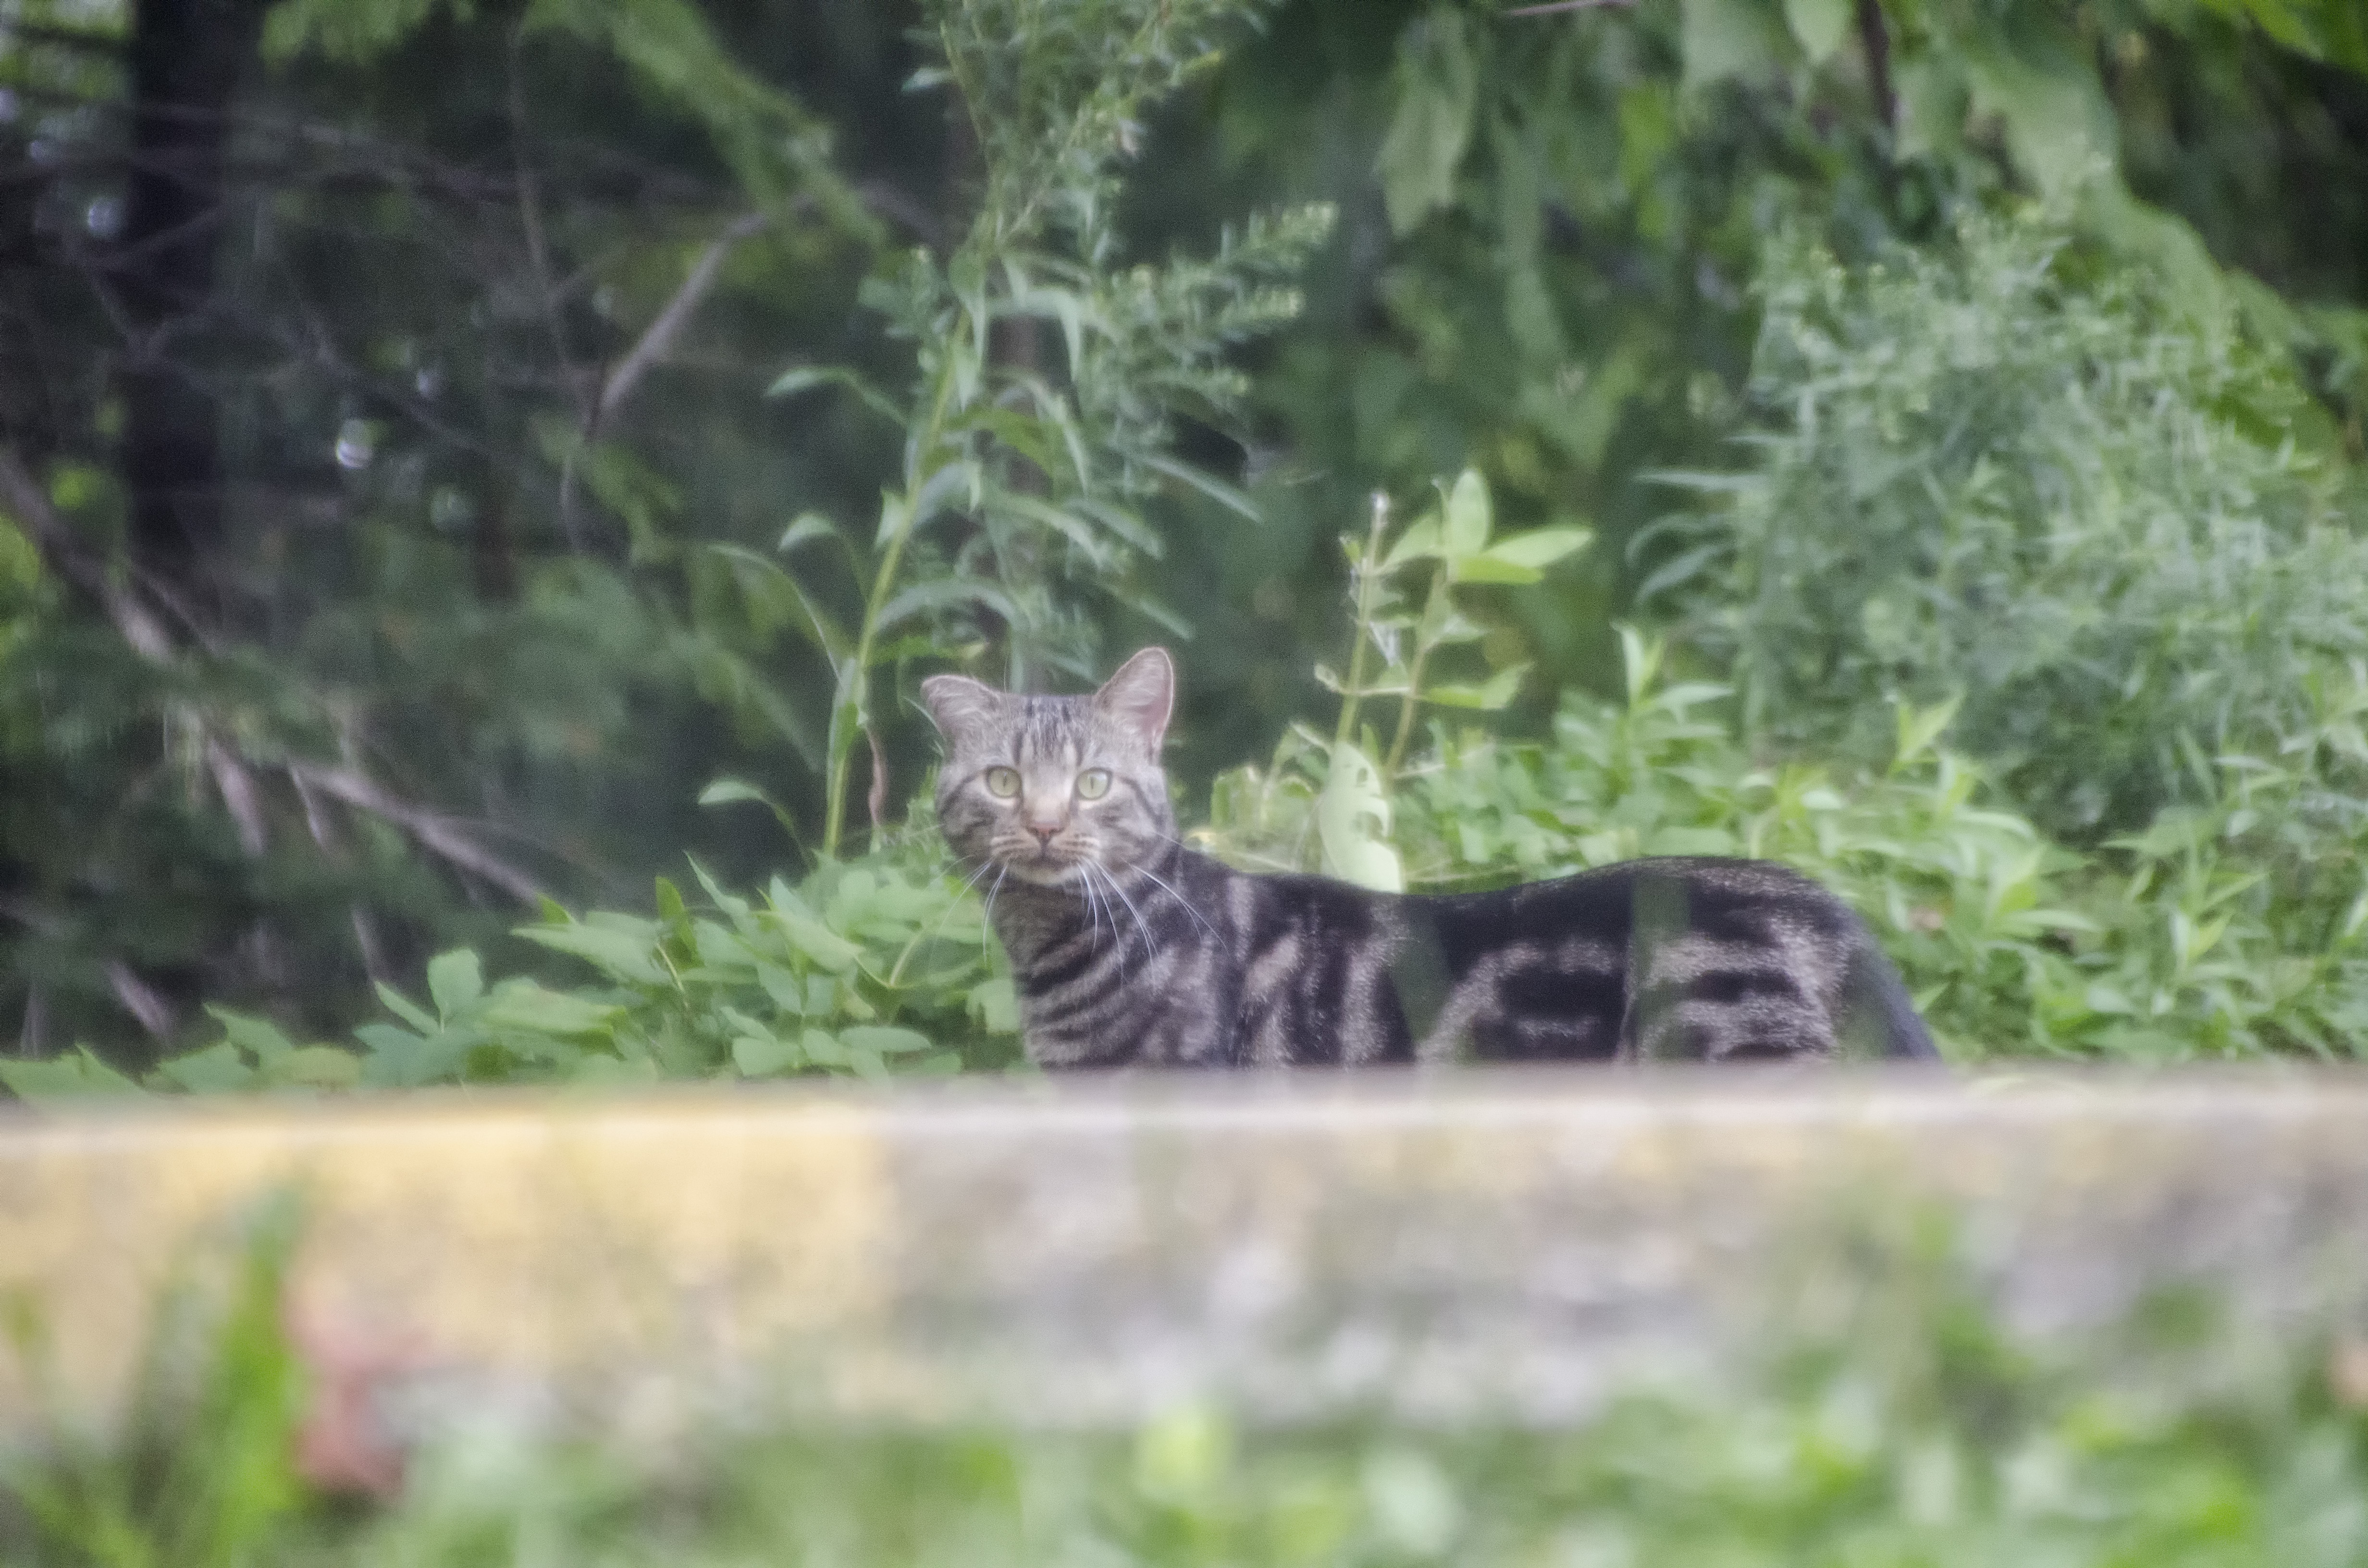
grass, wildlife, jungle, cat, mammal, fauna, canada, vertebrate, chat, jaguar, quebec, sherbrooke, wild cat, small to medium sized cats, cat like mammal